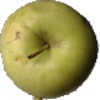
Label: Apple Golden 3